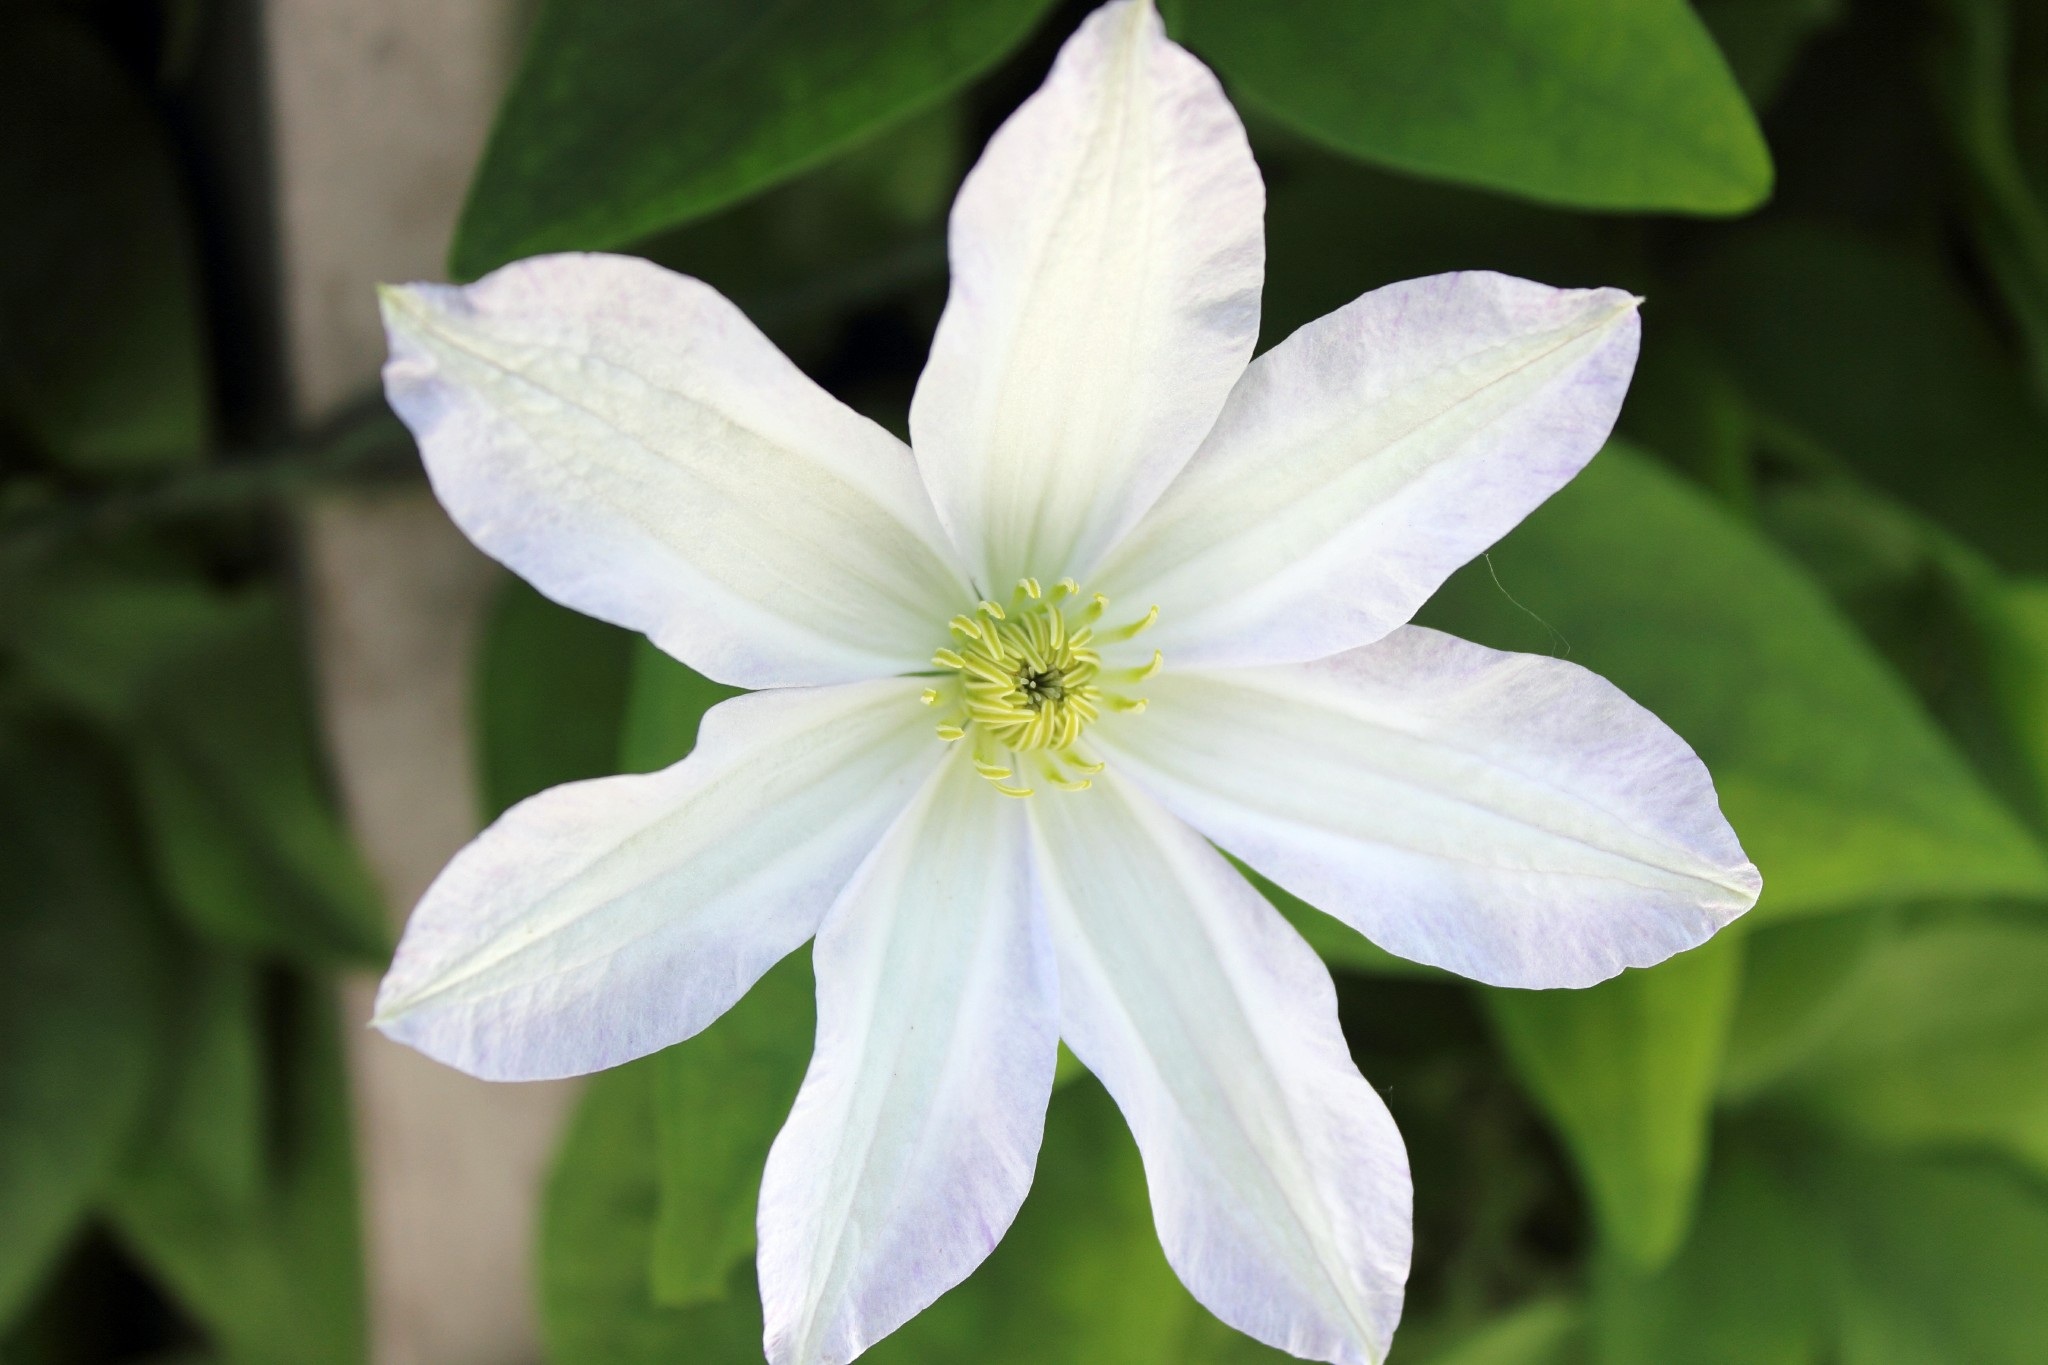
blossom, plant, flower, petal, botany, flora, white flower, wildflower, close up, clematis, macro photography, flowering plant, land plant, colorado blue columbine